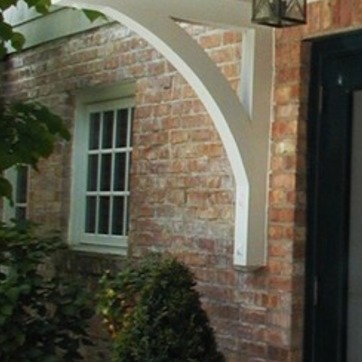
Material: brick